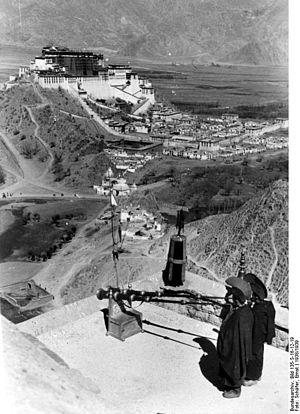
La civilisation tibétaine, imprégnée par le bouddhisme tibétain, une forme distincte de Vajrayana, est dotée d'une culture riche et variée.
Le dungchen, dung, dung chen དུང་ཆེན ou rag dung རག་དུང; mongol : Hiidiin buree ; chinois : 法号 ; pinyin : fǎ háo ; litt. « trompette du dharma » ou tongqin, est un long cor tibétain en bronze, rencontré essentiellement dans la musique tibétaine et mongole, lors de rituels.